I'm with the Band: Nasty Cherry

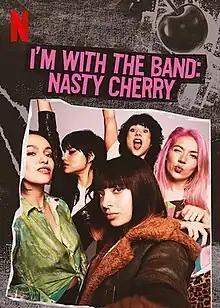

I'm with the Band: Nasty Cherry is a 2019 documentary streaming television series. The premise revolves around Charli XCX and her friend Emmie Lichtenberg, and their progress creating a new all-female punk rock band managed by Emmie, which Charli dubs "Nasty Cherry".